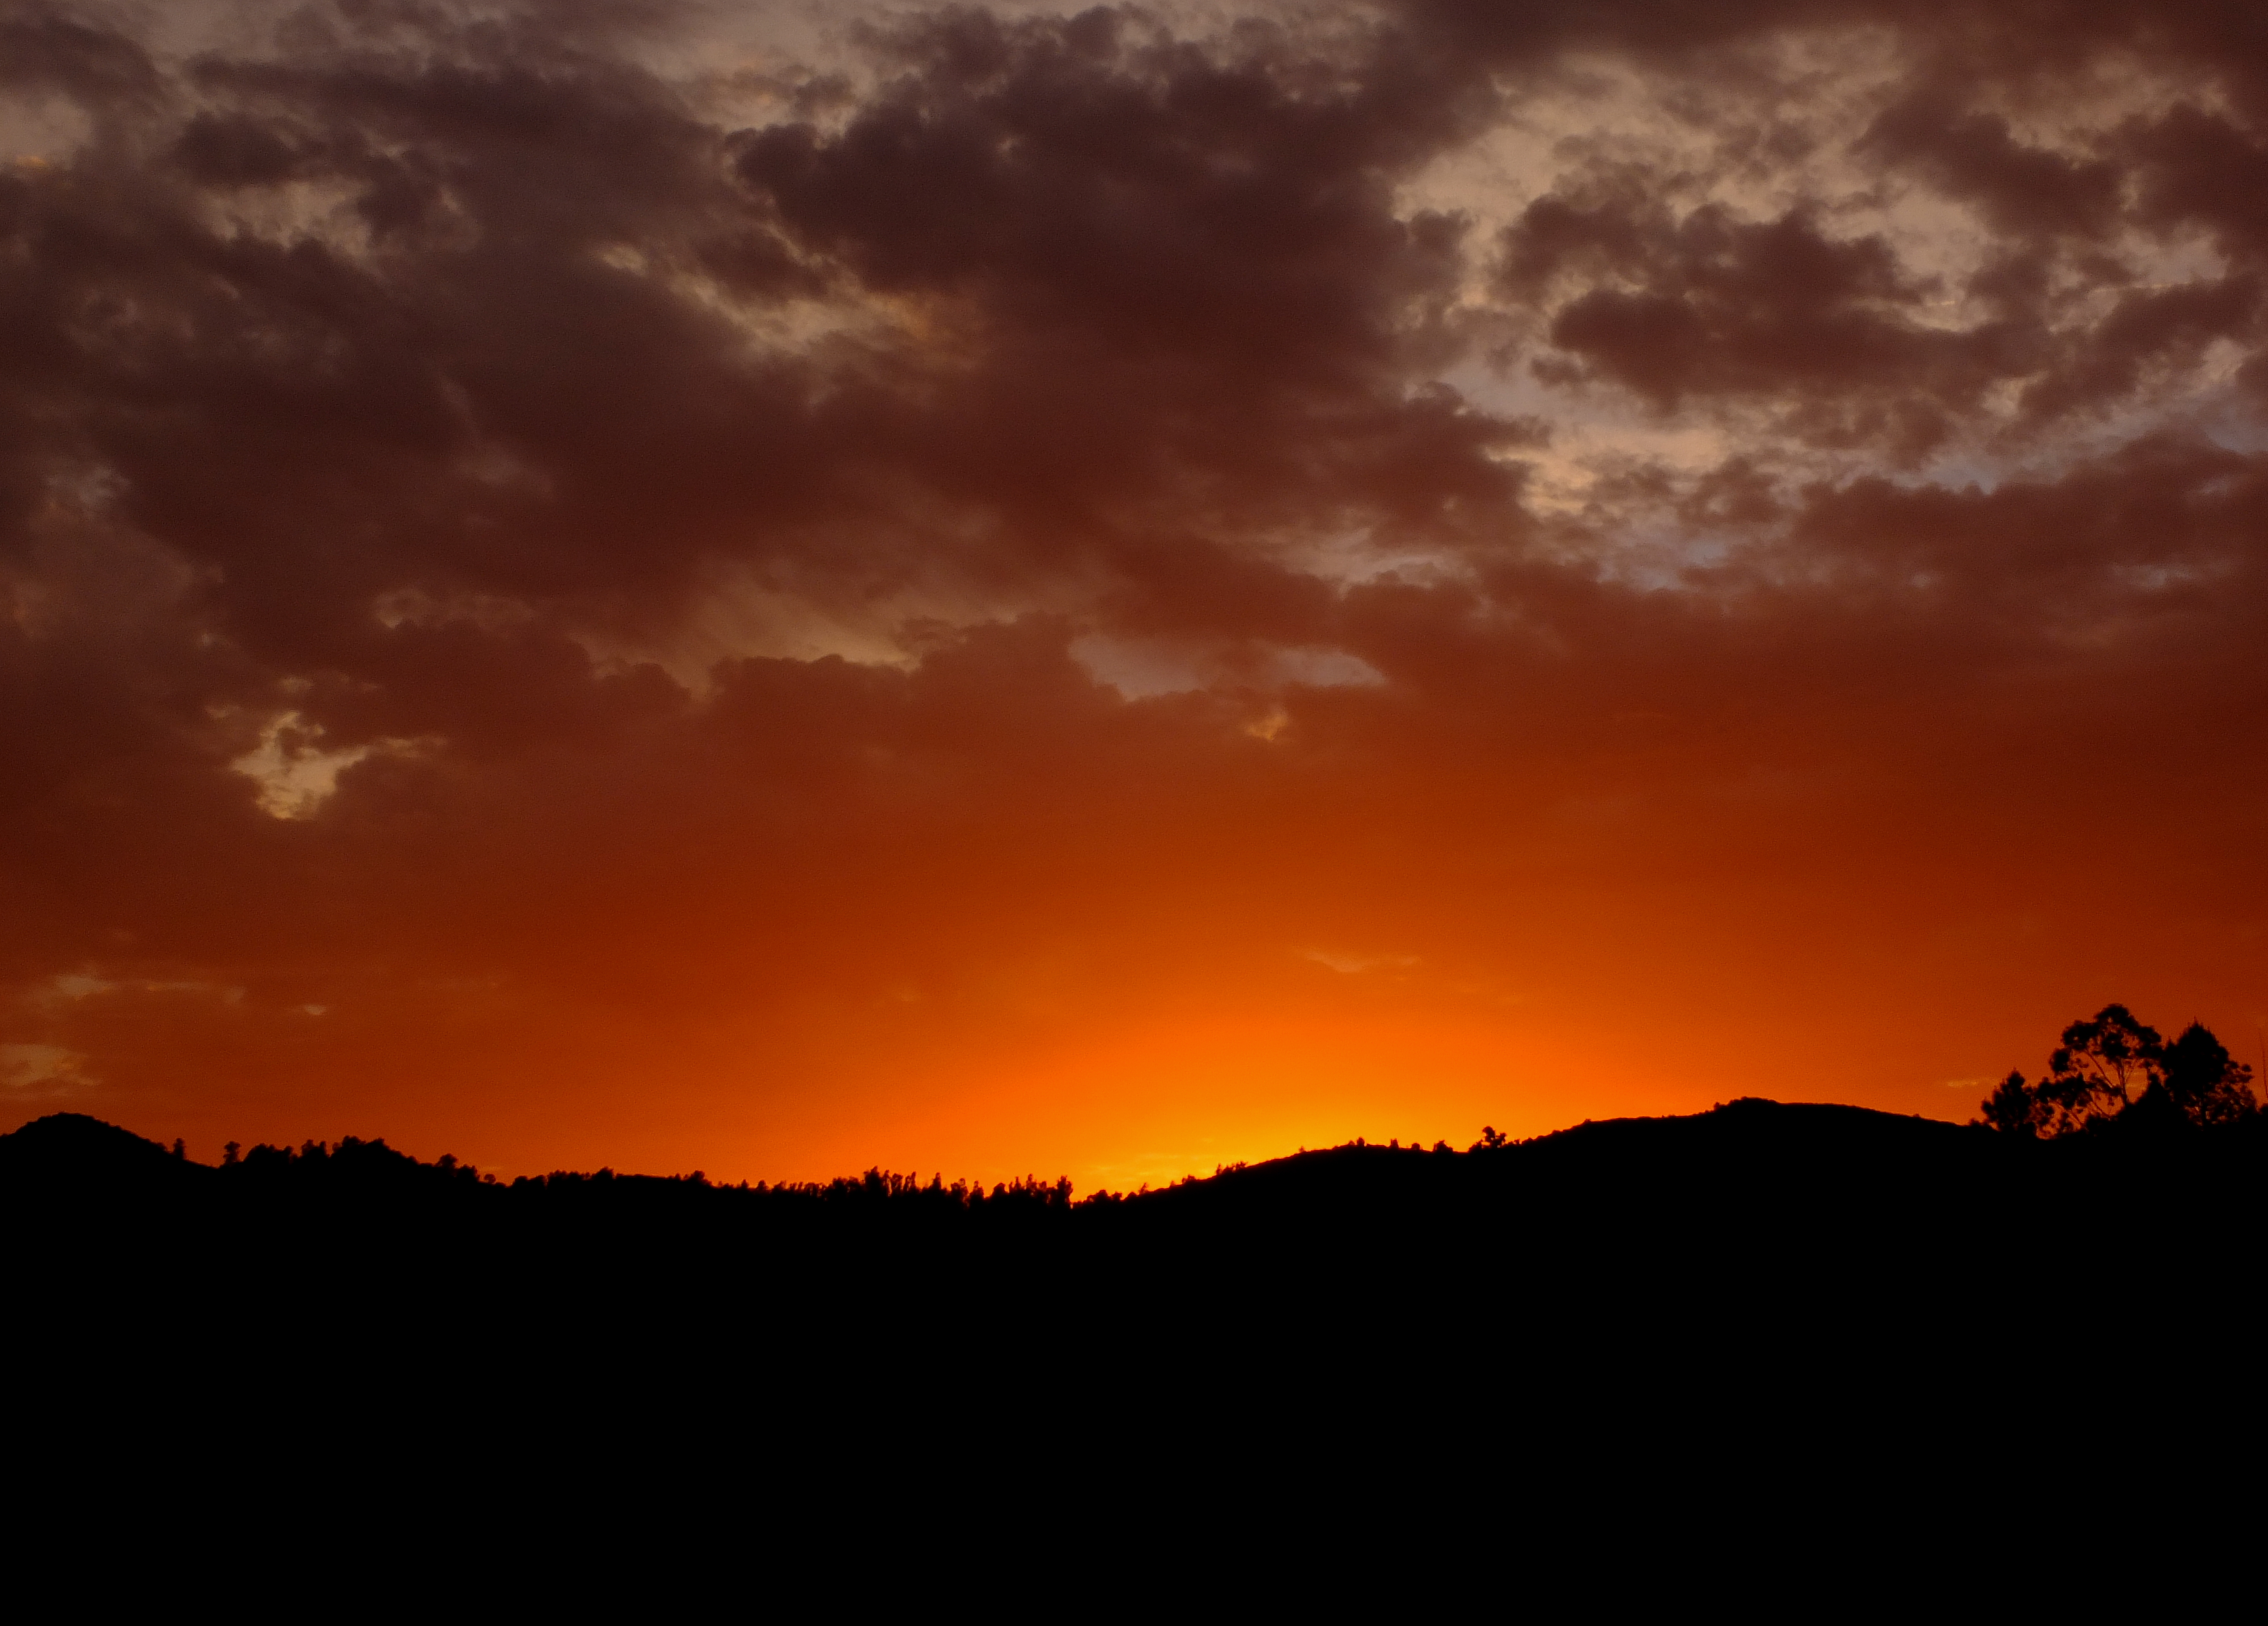
landscape, horizon, cloud, sky, sun, sunrise, sunset, sunlight, morning, dawn, atmosphere, dusk, evening, spain, puestadesol, galicia, paisajes, atardecer, espana, ggl1, gaby1, gphoto, fujifilmxs1, afterglow, red sky at morning